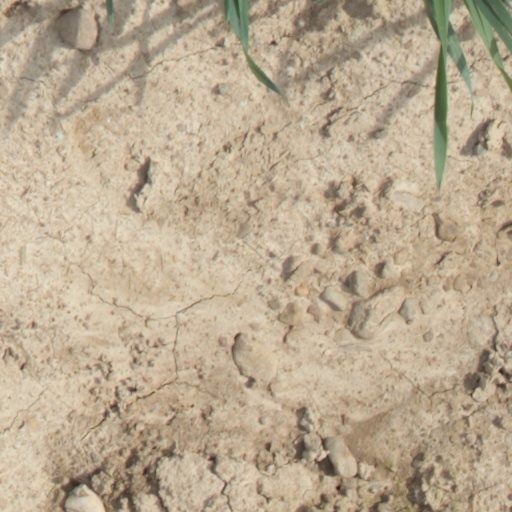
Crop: wheat